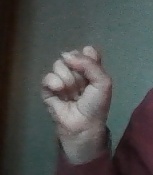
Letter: saad